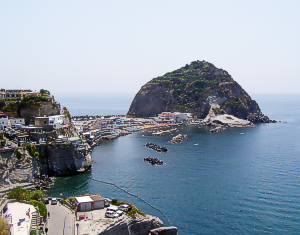
Ischia est une île italienne située en mer Tyrrhénienne, au nord du golfe de Naples, dans le groupe des îles Phlégréennes. Elle couvre une surface de 47 km², mesure 10 km d'est en ouest et 7 km du nord au sud. Ses quelque 62 000 habitants en font la troisième île italienne par la population, après la Sicile et la Sardaigne.